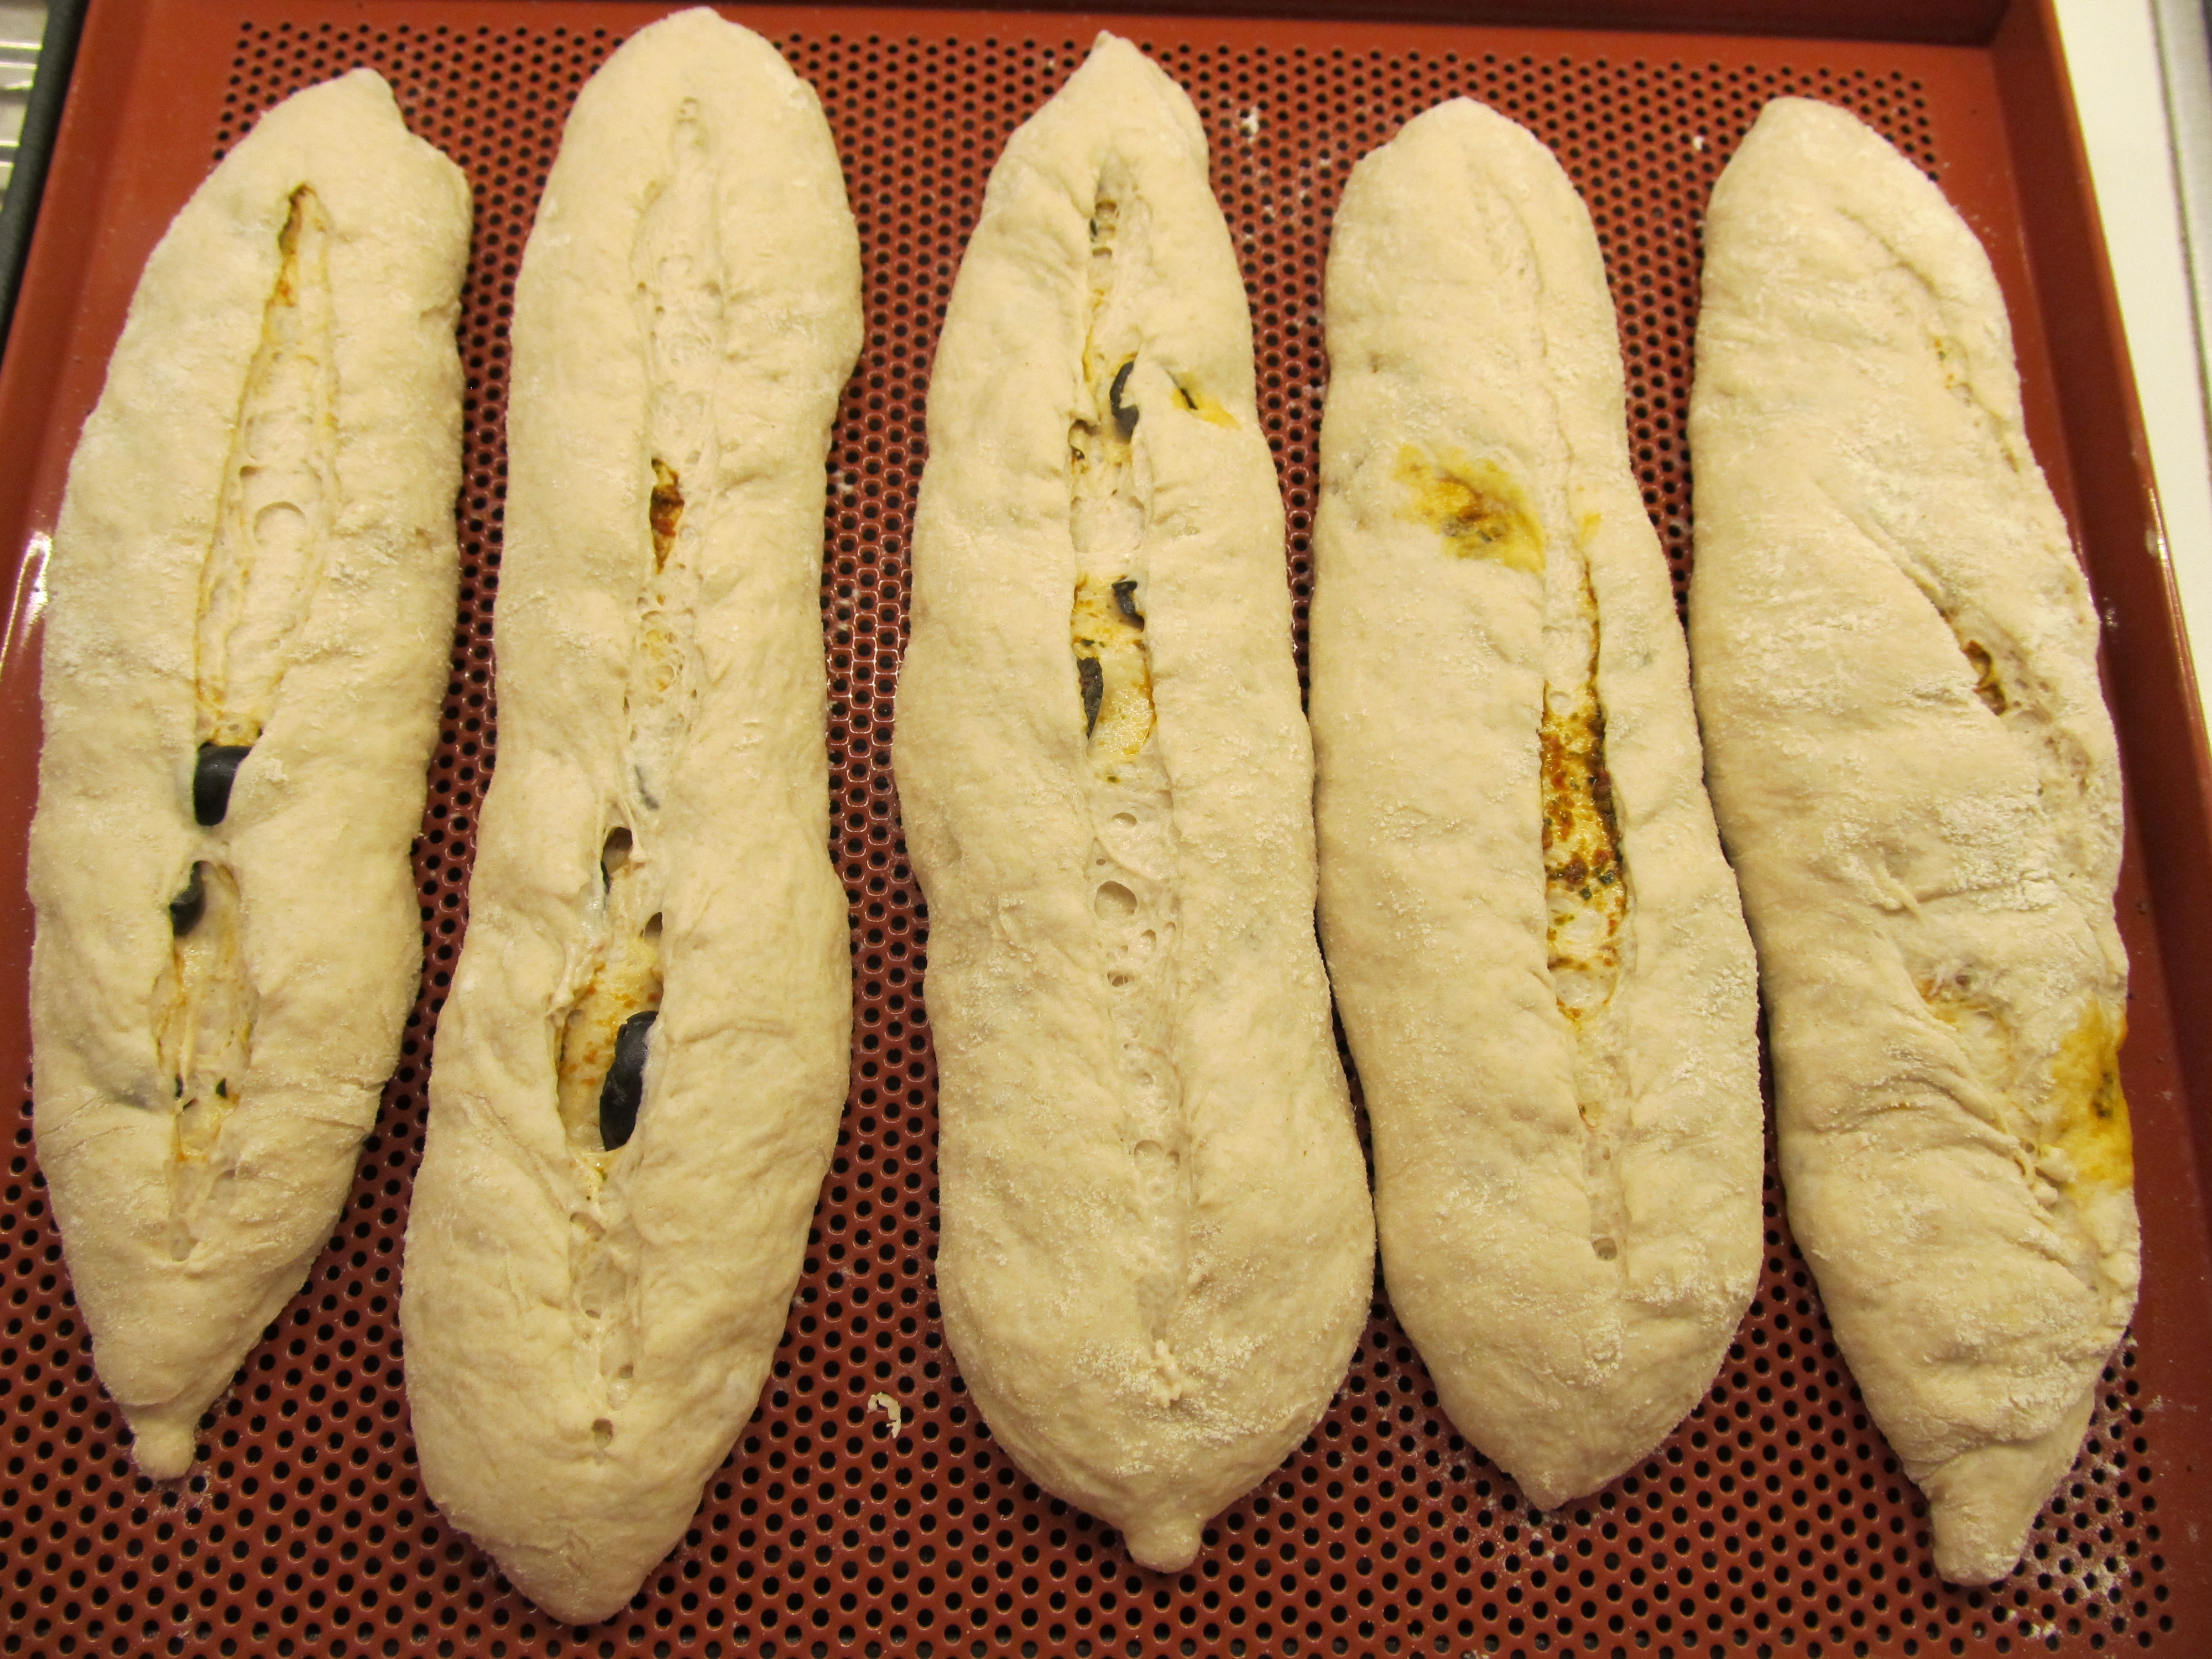
food, produce, baking, dessert, cuisine, bread, dough, baguette, ciabatta, filled, baked goods, corn on the cob, perforated sheet, ready to bake, grass family, snack food